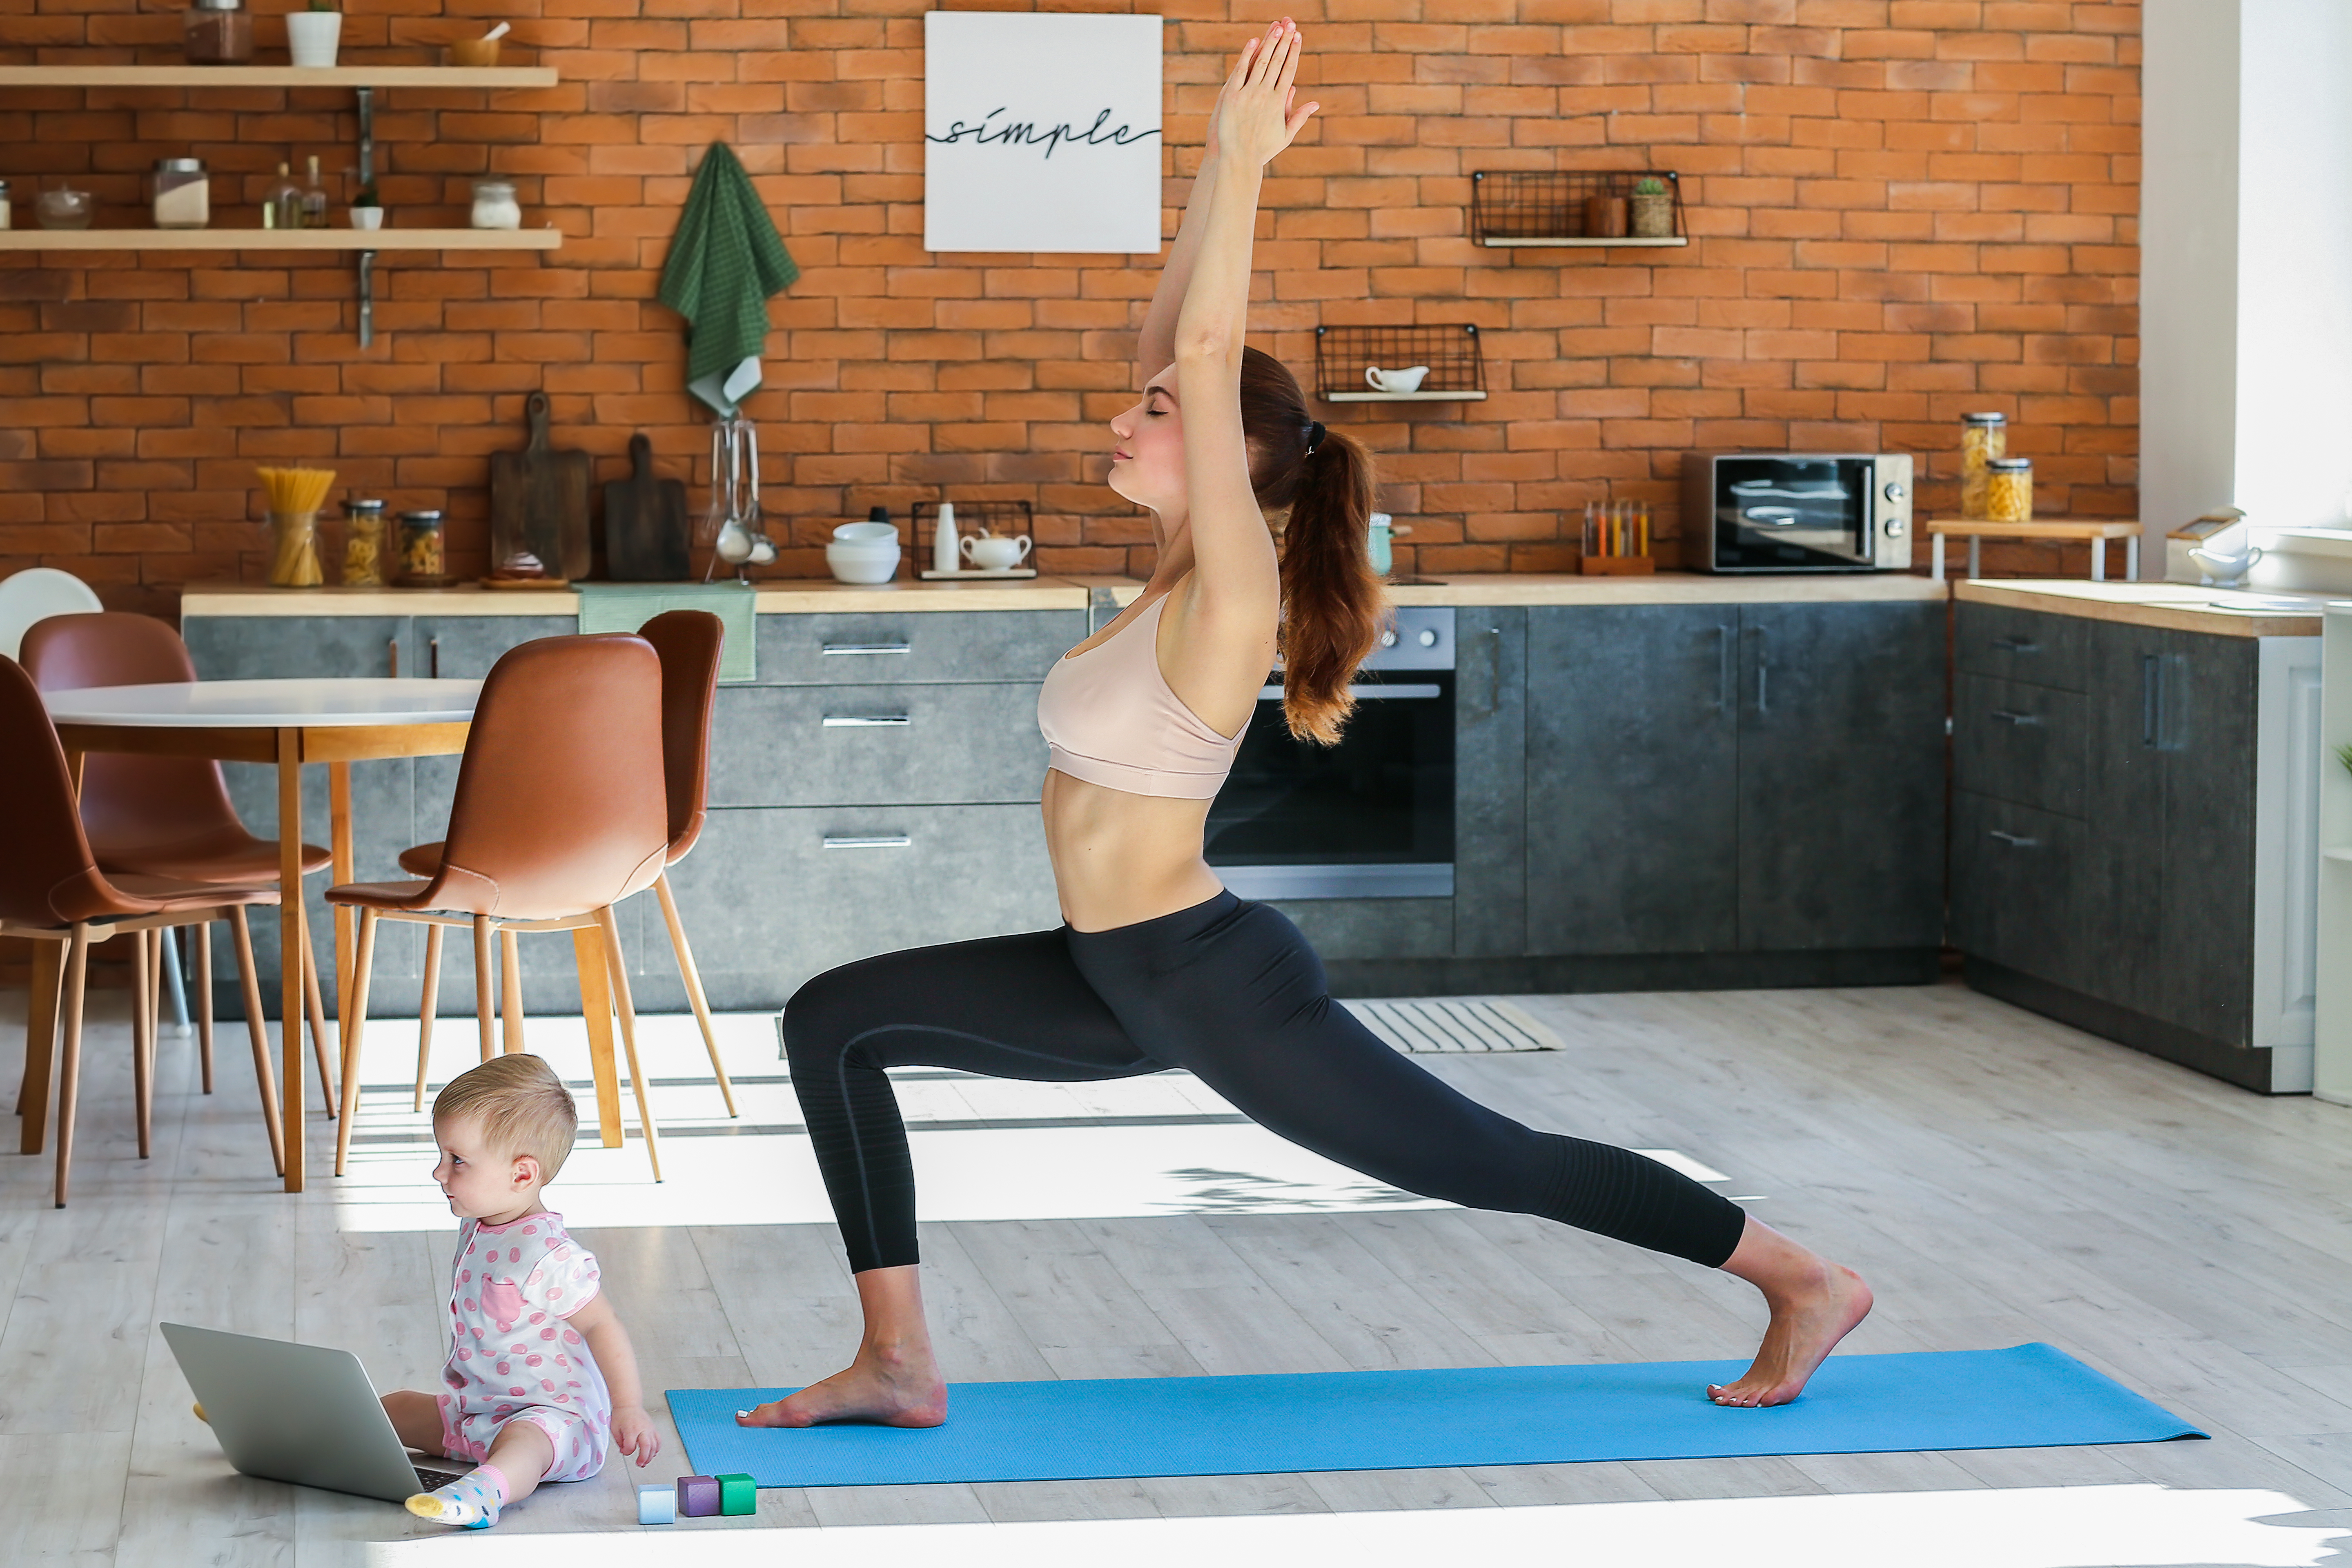
clothing, joint, yoga mat, shoulder, arm, yoga pant, leg, muscle, Active pants, standing, thigh, knee, chest, sportswear, trunk, physical fitness, barefoot, exercise, chair, waist, leisure, flooring, abdomen, balance, sports, human leg, circuit training, yoga, event, room, calf, performing arts, exercise equipment, stretching, pilates, training, fun, ball, sitting, mat, leggings, individual sports, fitness professional, acrobatics